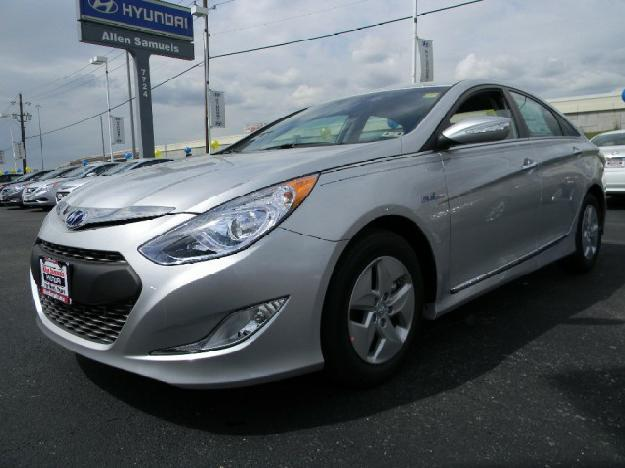
Car model: 2012 Hyundai Sonata Hybrid Sedan